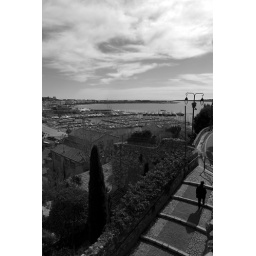
At the top of hill, where the Notre-Dame d-Esperance, seeing a man walking up the steps with the sun in the high in sky